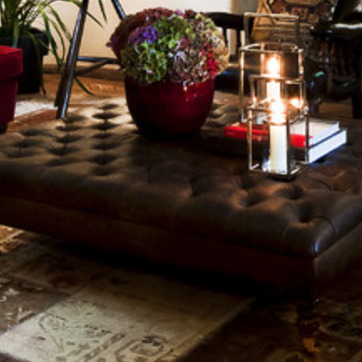
Material: leather